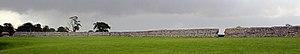
Burgh Castle est un village et une paroisse civile du Norfolk, en Angleterre. Il est situé sur les berges de la Waveney, au cœur du parc national des Broads, à environ 6 km à l'ouest de la ville côtière de Great Yarmouth. Administrativement, il dépend du district non métropolitain de Great Yarmouth. Au moment du recensement de 2011, il comptait 1 150 habitants.